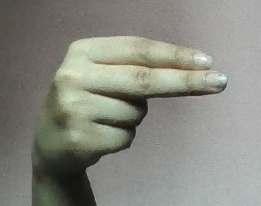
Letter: ain